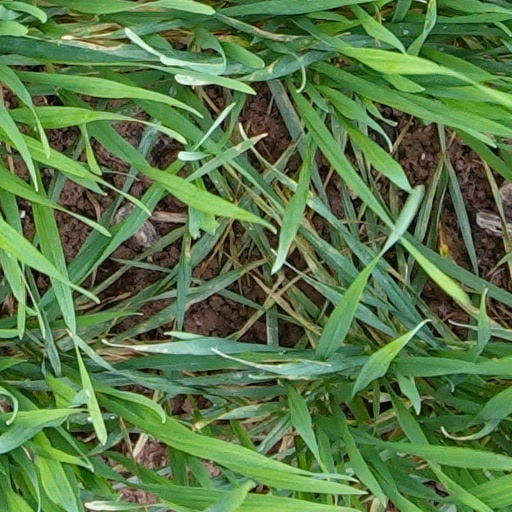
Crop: wheat